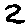
Label: 2